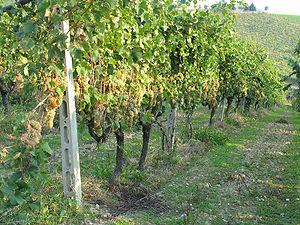
Le côtes-de-blaye est un vin blanc sec français d'appellation d'origine contrôlée produit autour de la ville de Blaye, en Gironde. Cette appellation appartient au vignoble du Blayais et du Bourgeais, une des subdivisions du vignoble de Bordeaux, partageant la même aire d'appellation que les AOC blaye et blaye-côtes-de-bordeaux.
Le vin blanc est un vin produit par la fermentation alcoolique du moût des raisins à pulpe non colorée et à pellicule blanche ou noire. Il est traité de façon à conserver une couleur jaune transparente au produit final. La grande variété des vins blancs provient de la grande quantité de cépages, des modes de vinification, mais aussi du taux de sucre résiduel.
L'armagnac est une eau-de-vie de vin produite dans les départements français du Gers, des Landes et du Lot-et-Garonne, avec des dénominations géographiquement plus restreintes : le bas-armagnac, l'armagnac-ténarèze et le haut-armagnac. La mention blanche-armagnac partage la même aire de production, mais avec un cahier des charges un peu particulier. Toutes ces dénominations doivent leur nom à l'ancienne province d'Armagnac, qui constitue une partie du vignoble du Sud-Ouest.
L'Orvieto est un vin blanc italien produit dans les régions d'Ombrie et du Latium. Il y a aussi une appellation Orvietano rosso.